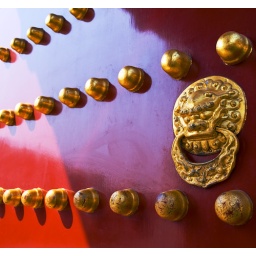
A typical temple door design in striking red with gold rivets and lion motif handle.